Carbon (API)

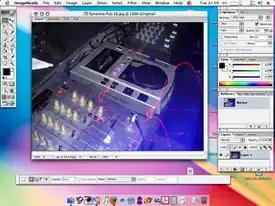
"Carbonized" application Adobe ImageReady v7.0 running directly on Mac OS X 10.2

The original Mac OS used Pascal as its primary development platform, and the APIs were heavily based on Pascal's call semantics. Much of the Macintosh Toolbox consisted of procedure calls, passing information back and forth between the API and program using a variety of data structures based on Pascal's variant record concept.